Canon EOS-1 (camera series)

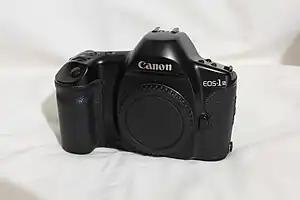
Canon EOS-1N camera

In November 1994, Canon released the EOS-1N. It is a 35mm focal-plane shutter single lens reflex camera. This model introduced a new autofocus configuration with five focusing points. Each can detect contrast both vertically and horizontally either automatically or manually rather than one point that was provided by the Canon EOS-1. The camera model is said to be more durable than the last. The model pairs well with telephoto lenses that are favorite by professional photographers due to its silent and fast photo taking action - with a lifespan of 100,000 shutter lifecycles. A series of later model followed in its footsteps.